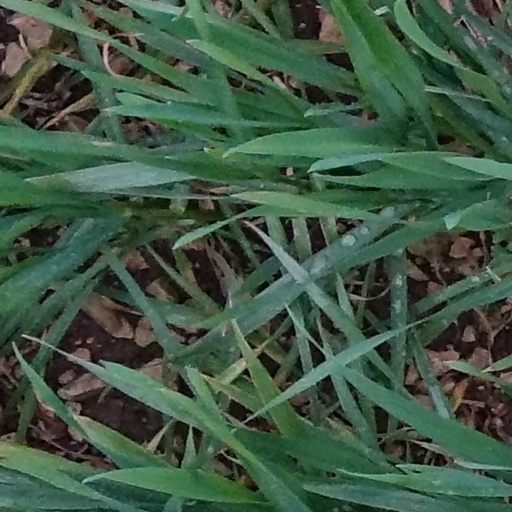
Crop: wheat